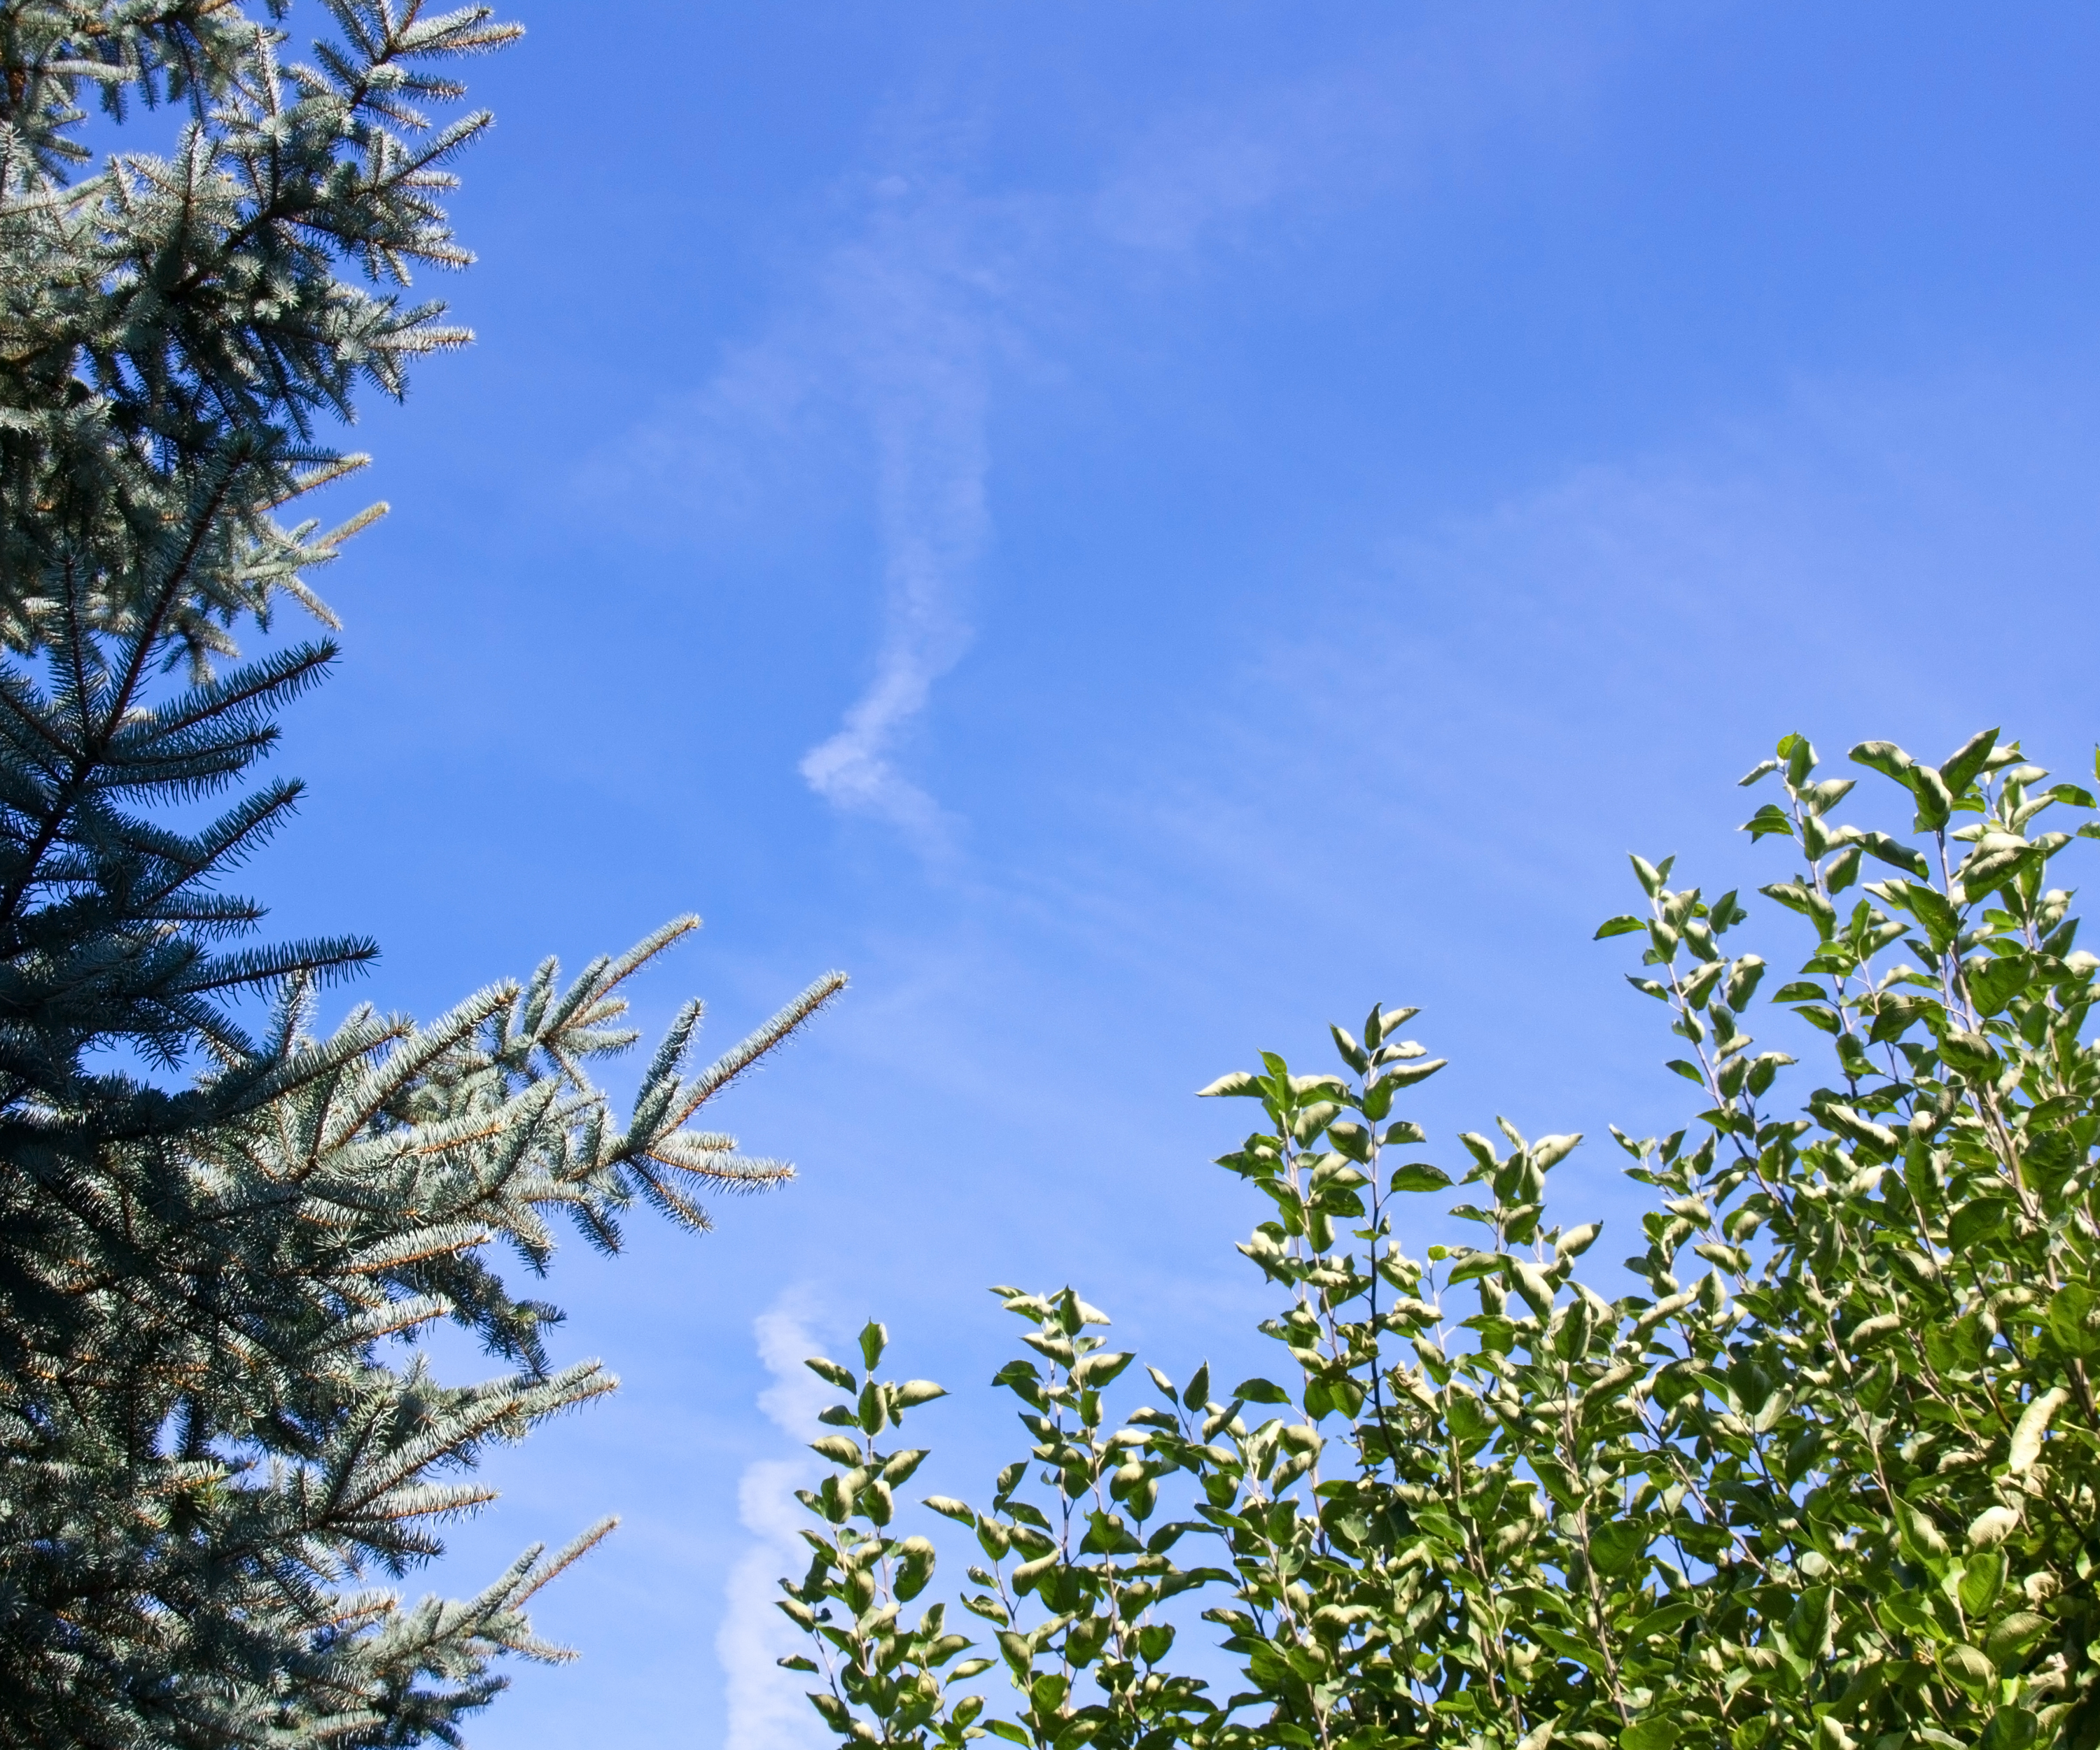
sky, background, blue, nature, white, weather, cloud, cloudscape, light, summer, color, day, cloudy, sunlight, beauty, space, beautiful, heaven, air, environment, view, high, bright, climate, cumulus, fluffy, outdoors, pattern, clear, sunny, landscape, meteorology, sun, ozone, scene, outdoor, scenic, freedom, season, abstract, overcast, atmosphere, clouds, stratosphere, backdrop, tranquil, wind, nobody, idyllic, azure, natural environment, branch, twig, natural landscape, larch, vegetation, terrestrial plant, tree, evergreen, grass, Tints and shades, trunk, shrub, wood, forest, electric blue, temperate broadleaf and mixed forest, flowering plant, meteorological phenomenon, conifer, tropical and subtropical coniferous forests, deciduous, spruce fir forest, freezing, Northern hardwood forest, plant stem, jungle, temperate coniferous forest, western yellow pine, Canadian fir, pine, fir, valdivian temperate rain forest, old growth forest, woodland, pine family